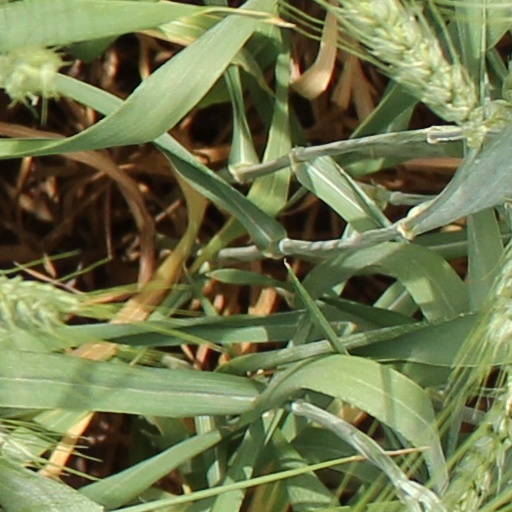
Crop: wheat